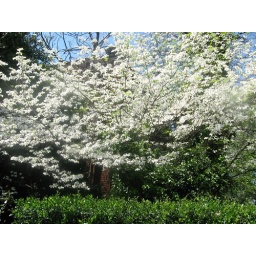
Dogwood tree outside the Savvy + Co. office located in the Elizabeth neighborhood.